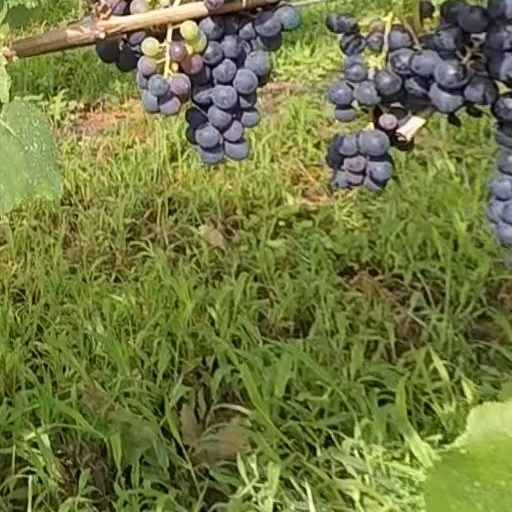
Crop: grape